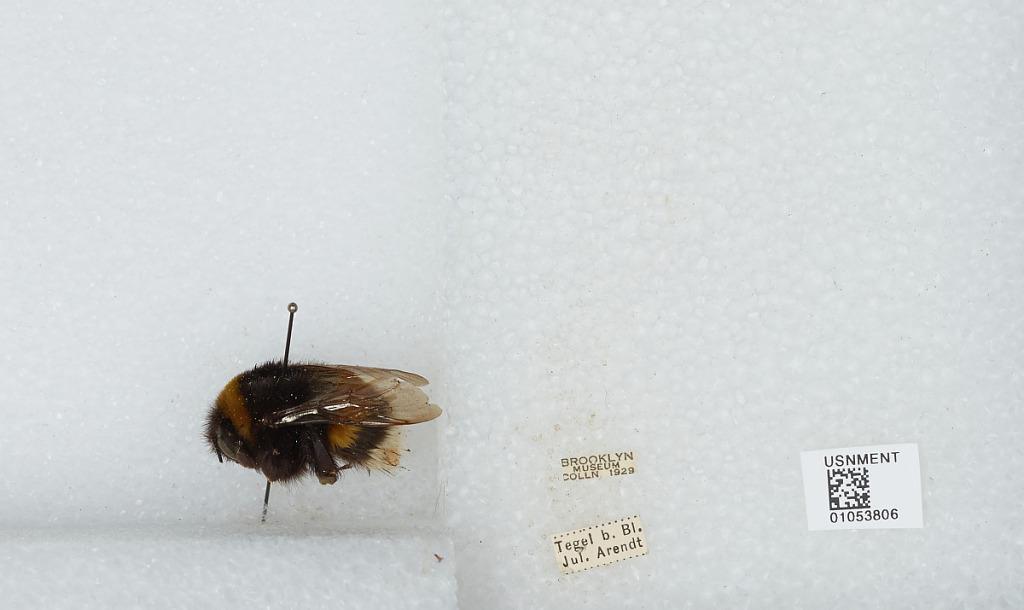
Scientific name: Bombus sp.
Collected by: Arendt
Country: Germany
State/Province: Berlin
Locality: Tegel
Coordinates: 52.58, 13.28